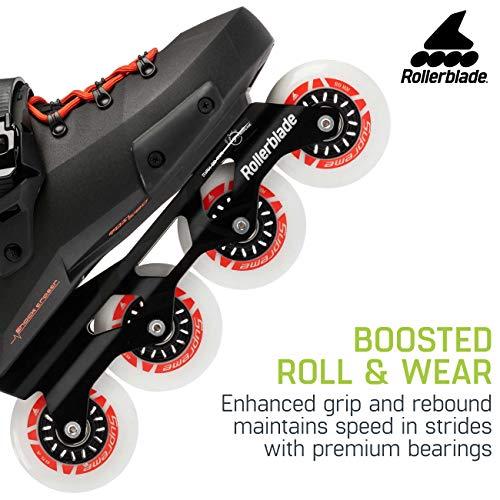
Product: Rollerblade Twister Edge Men's Adult Fitness Inline Skate, Black and Red, High Performance Inline Skates
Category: Sports & Outdoors | Outdoor Recreation | Skates, Skateboards & Scooters | Inline & Roller Skating | Inline Skates
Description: ENHANCED WRAPPING - Molded support with a V-cut cuff for added flexibility with slalom skating.
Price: $249.00 - $273.90
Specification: Shipping Information: View shipping rates and policies|ASIN: B07W3QNJBZ|    #112    in Inline Skates